List of best-selling albums in Italy

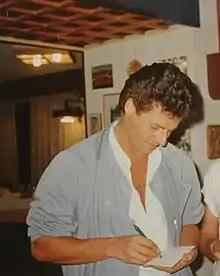
Claudio Baglioni in 1985

The following is an independently list of the best-selling albums in Italy. Federazione Industria Musicale Italiana (FIMI) or related publishers does not provide an official list but news and mainstream media usually have provided albums sales claims.